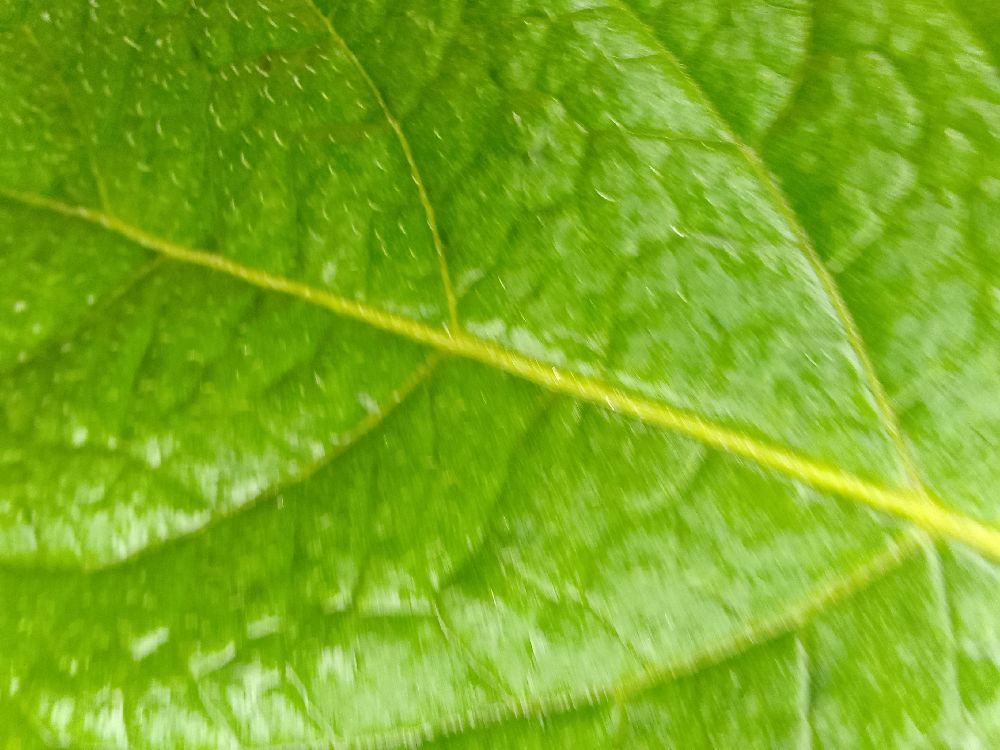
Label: Healthy